Cyanase

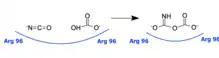
Cyanase enzyme catalyzes the reaction of bicarbonate and cyanate forming carbamate, to be rapidly decomposed into carbon dioxide and ammonia. The two adjacent anion binding sights signified by the catalytic Arg 96 residues on different monomers allow this reaction to occur in the pocket. Created on ChemDraw.

The kinetic mechanism is a rapid equilibrium where bicarbonate and cyanate both act as substrates. Bicarbonate acts a recycling substrate to cyanase in the production carbamate which then decomposes to complete the metabolism, rather than metabolism via a hydrolysis reaction as formerly believed.